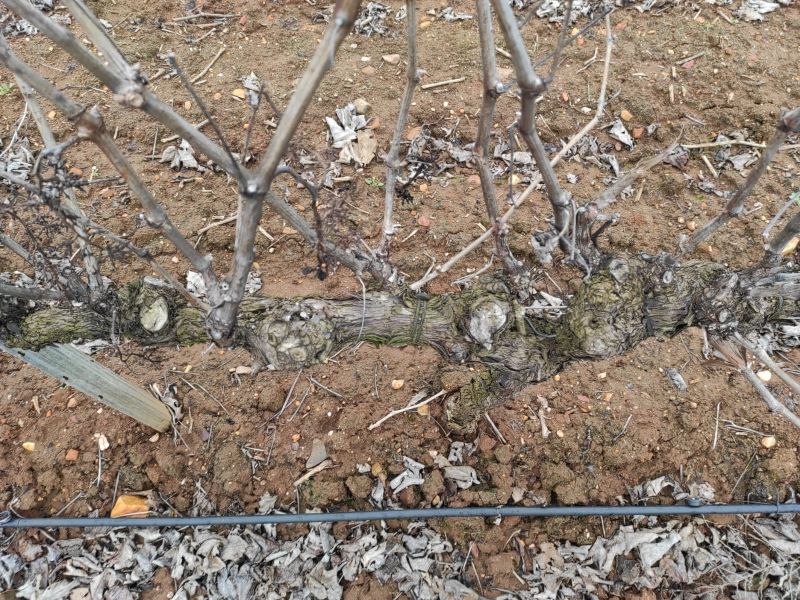
Unpruned shoots: 16
Pruned shoots: 0
Trunks: 1